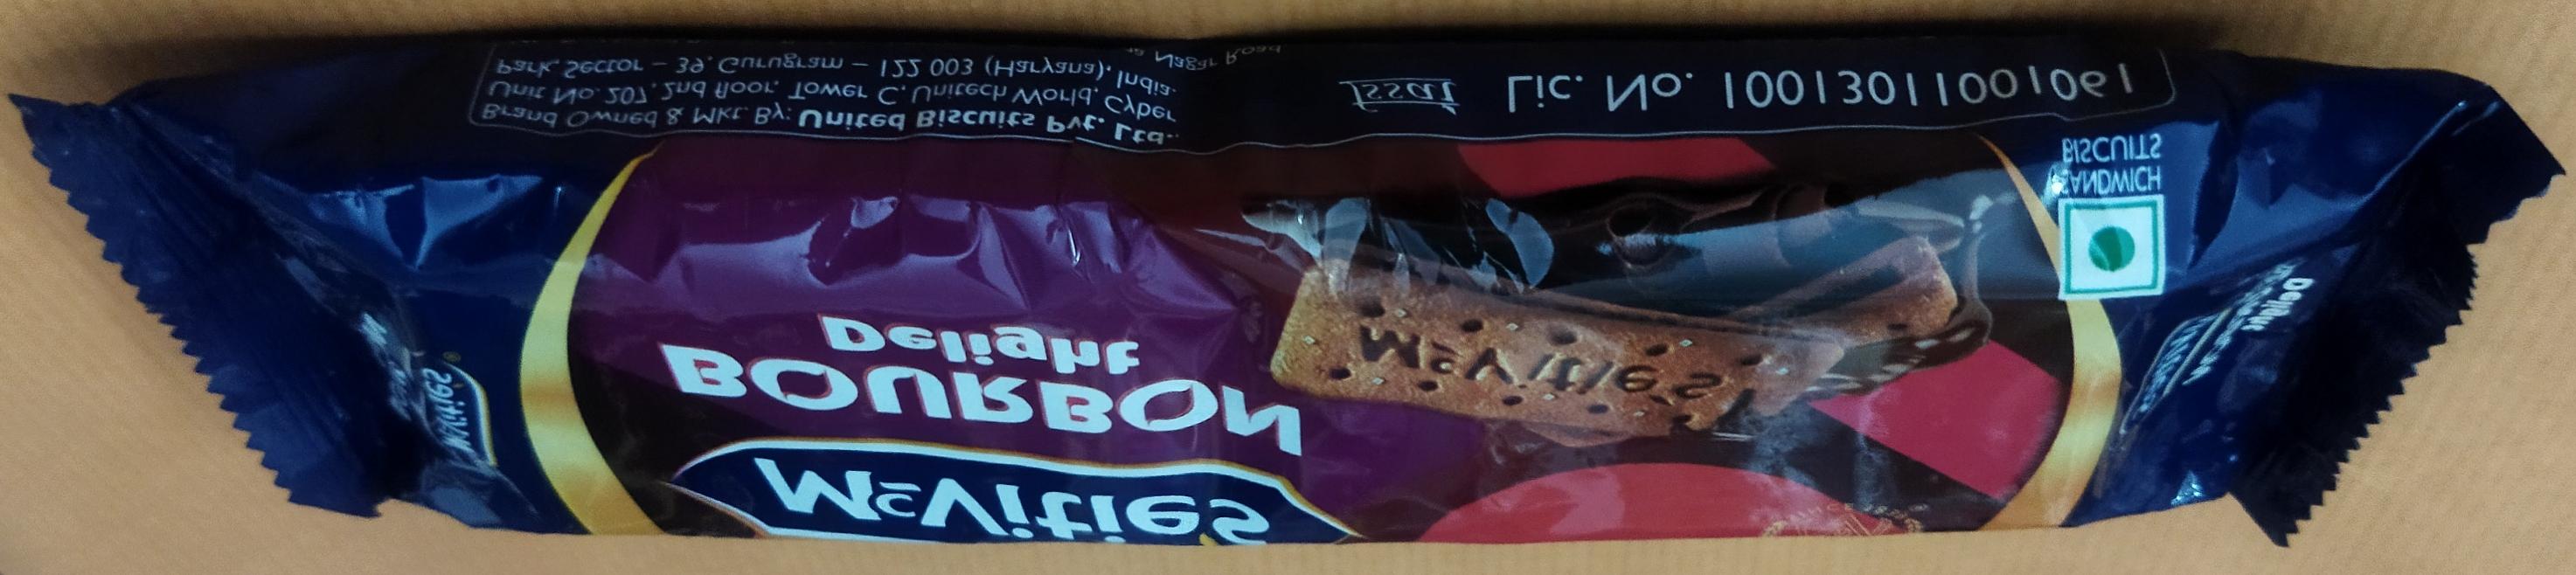
Label: plastics